2005 MTV Movie Awards

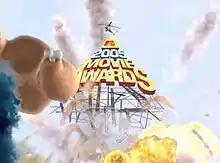

The 2005 MTV Movie Awards was hosted by Jimmy Fallon. A special award, the Silver Bucket of Excellence, was presented to the 1985 film "The Breakfast Club". Also, Tom Cruise was presented with the first-ever MTV Generation Award. Neither of these two special awards were voted upon by the public.